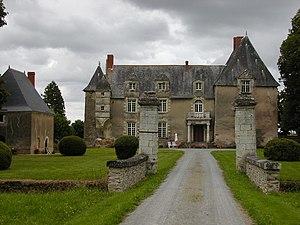
façade Ouest, ensemble architectural des 16e et 17e siècle
Bouvron est une commune de l'Ouest de la France, située dans le département de la Loire-Atlantique, en région Pays de la Loire. Bouvron fait partie de la communauté de communes de la région de Blain, qui correspond au « pays de Blain ».
Cet article recense de manière non exhaustive les châteaux, maisons fortes, mottes castrales, situés dans le département français de la Loire-Atlantique.
Cet article recense les monuments historiques en Loire-Atlantique, en France, répertoriés sur la base Mérimée.